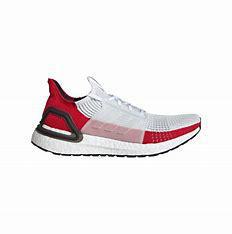
Brand: Adidas
Model: Ultra Boost 19